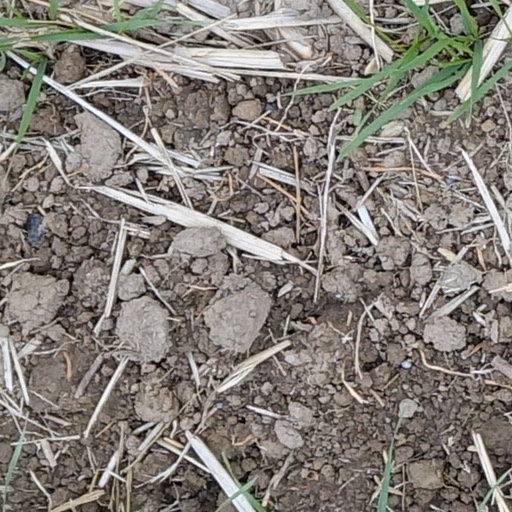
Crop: wheat